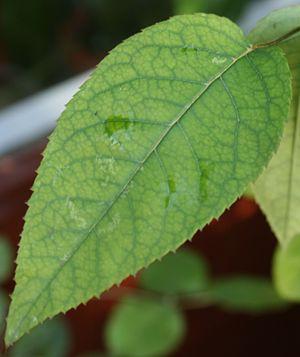
Le manganèse est l'élément chimique de numéro atomique 25, de symbole Mn. Le corps simple est un métal de transition.
La carence en manganèse est une maladie des plantes qui est souvent confondue avec la carence en fer et apparaît conjointement avec cette dernière. Elle est plus fréquente dans les sols mal drainés, mais aussi dans ceux dont la teneur en matière organique est élevé. Le manganèse peut être indisponible pour les plantes lorsque le pH du sol est élevé.